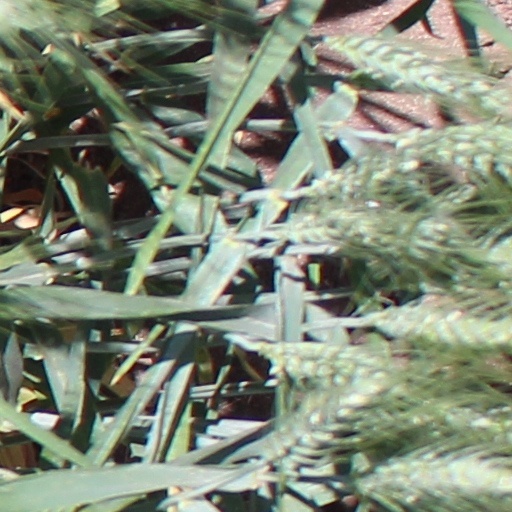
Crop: wheat